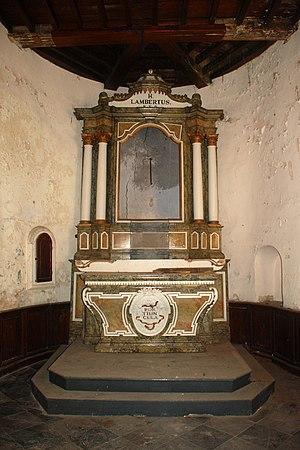
Belgique - Brabant flamand - Tirlemont - Église Saint-Lambert de Groot-Overlaar
L'église Saint-Lambert est une église de styles pré-roman, roman et gothique située sur le territoire de Groot-Overlaar, village de la ville belge de Tirlemont, dans la province du Brabant flamand.